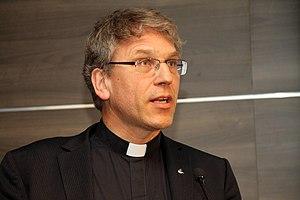
Olav Fykse Tveit est un pasteur et théologien luthérien norvégien, il est secrétaire général du Conseil œcuménique des Églises depuis janvier 2010.